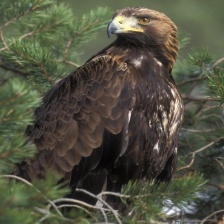
Species: GOLDEN EAGLE
Scientific name: AQUILA CHRYSAETOS